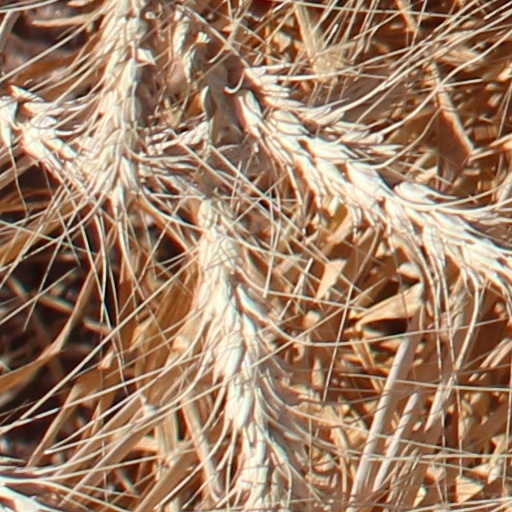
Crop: wheat